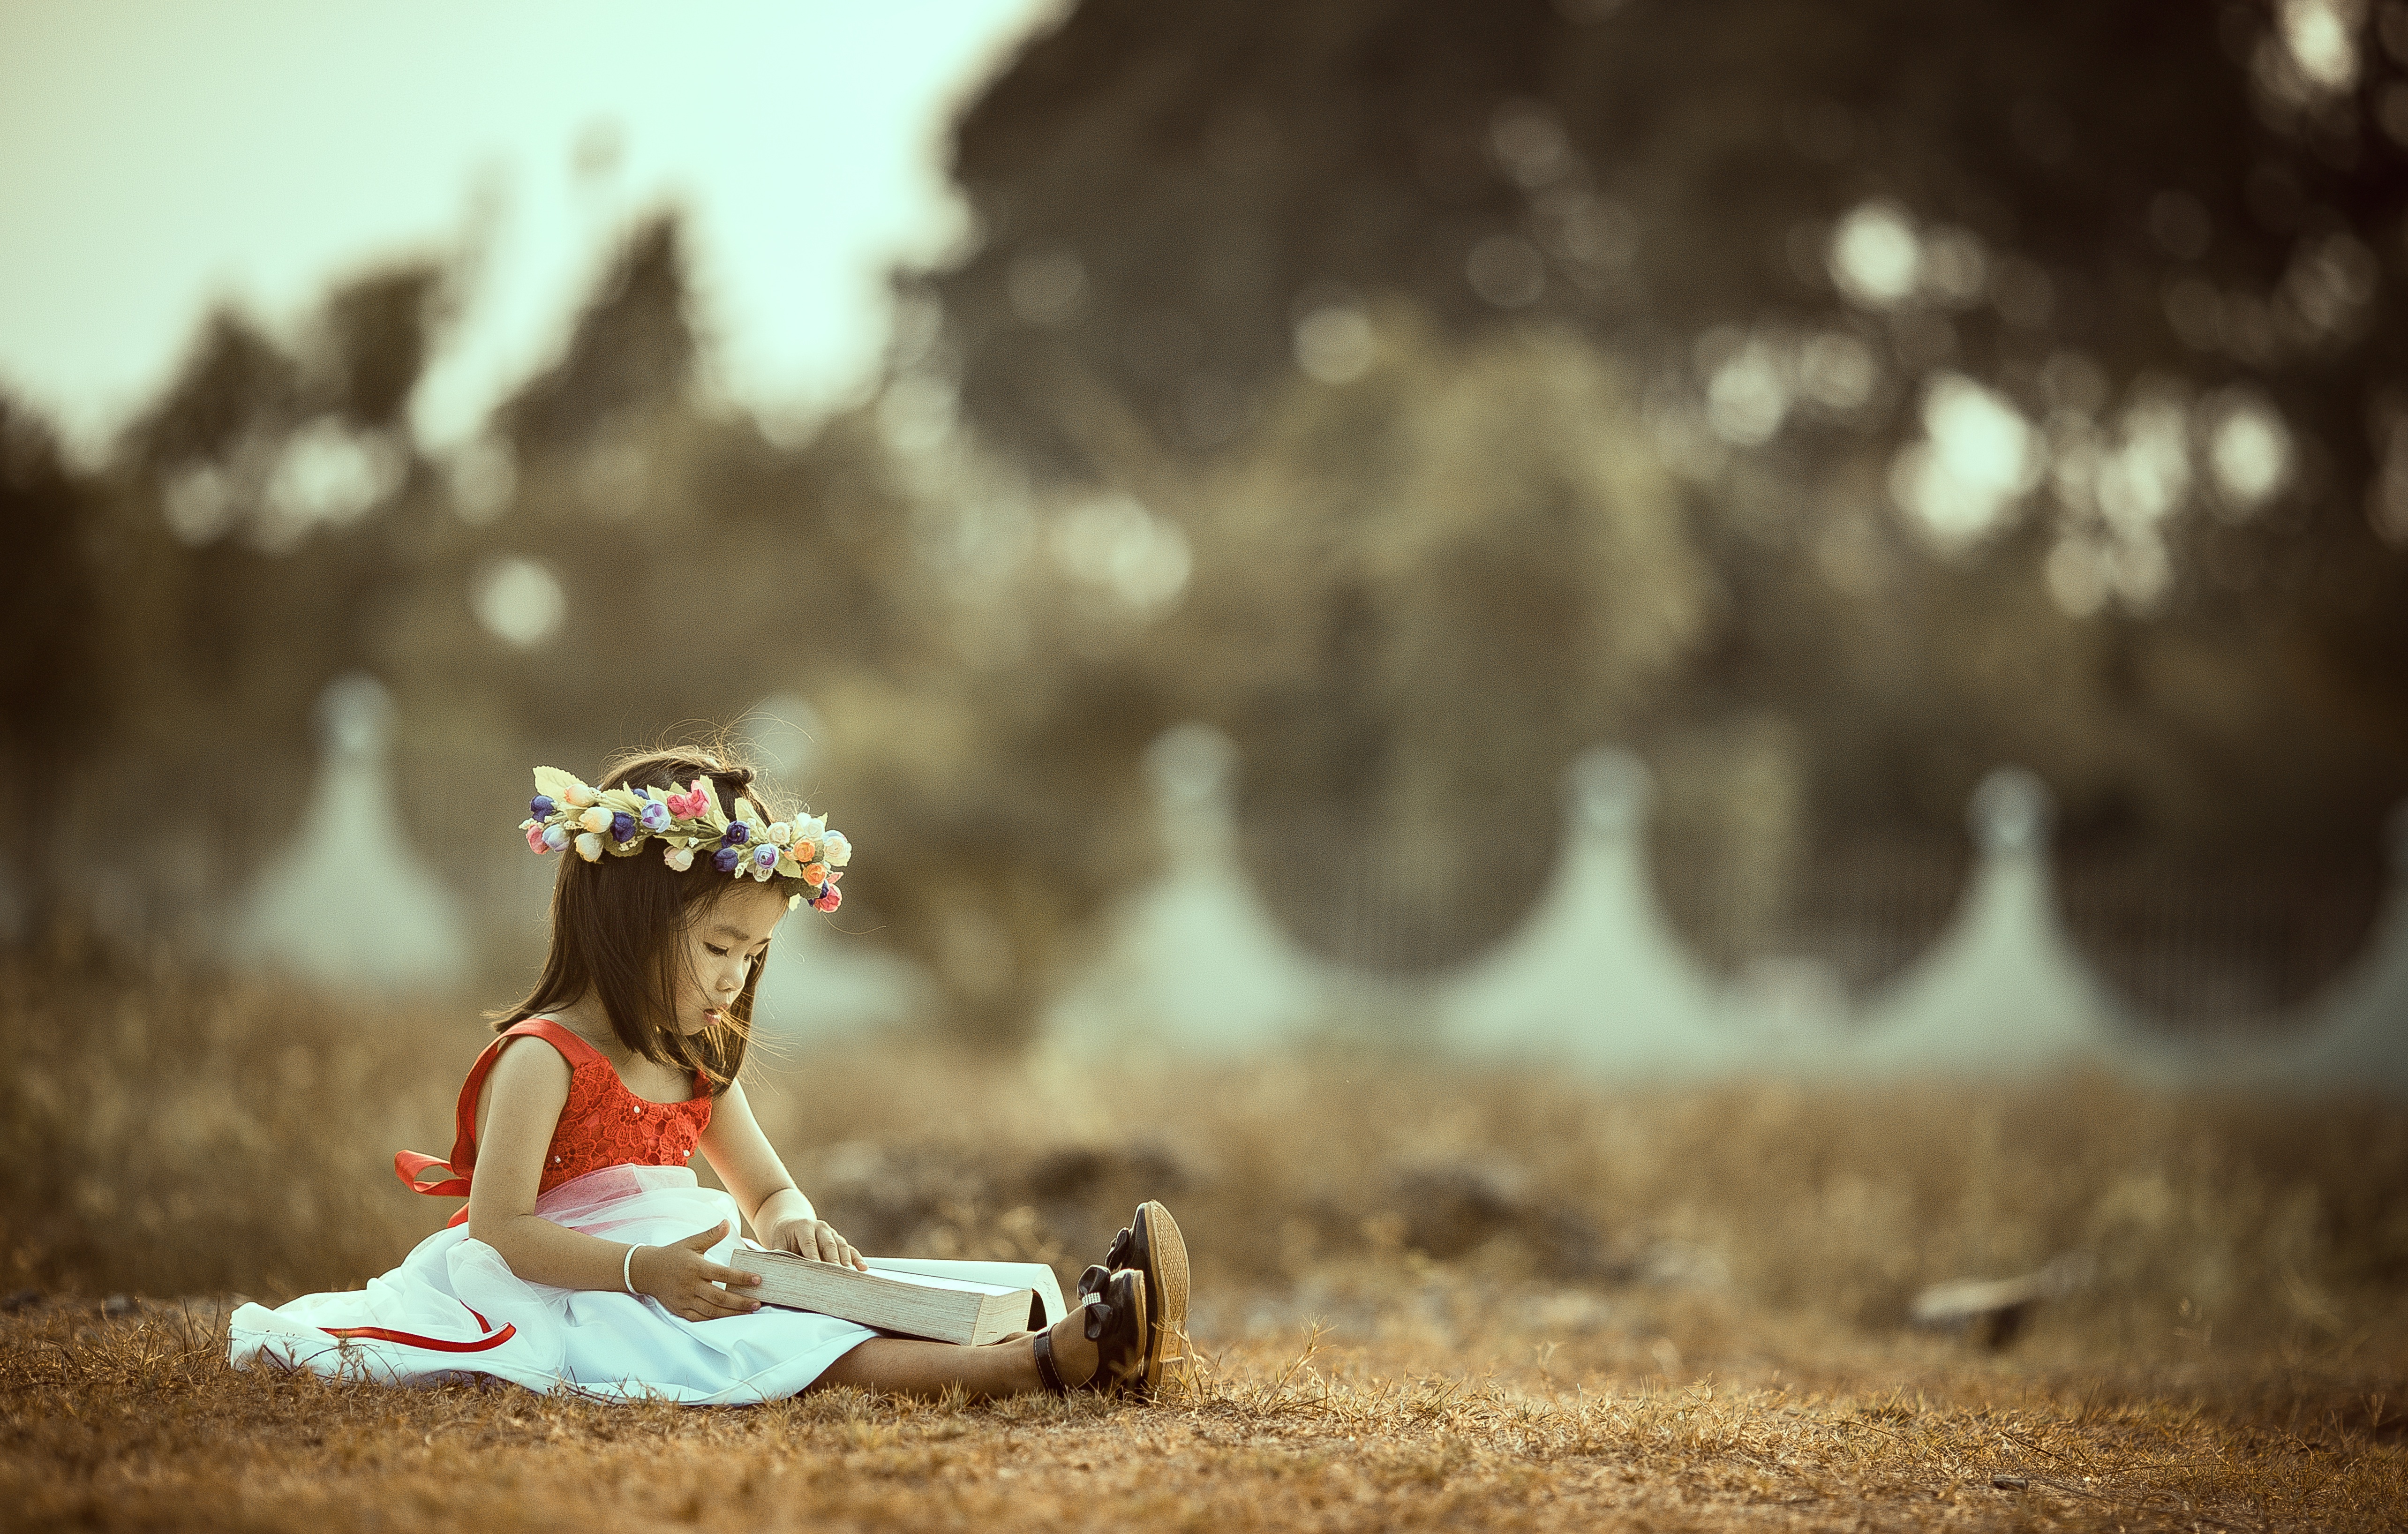
girl, photography, flower, reading, spring, sitting, autumn, child, childhood, season, photograph, beauty, image, emotion